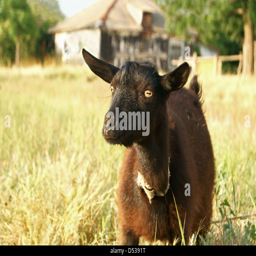
black goat in the meadow